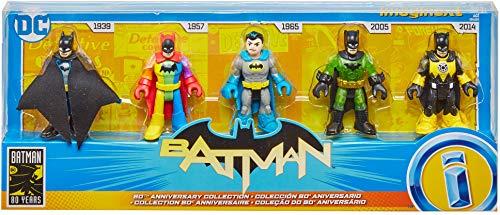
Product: Fisher-Price Imaginext DC Super Friends Batman 80th Anniversary Collection
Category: Toys & Games | Toy Figures & Playsets
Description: Special ​80th anniversary edition figure pack celebrating Batman through the years.
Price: $24.99
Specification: ProductDimensions:6x1.1x14inches|ItemWeight:8.8ounces|ShippingWeight:8.8ounces|ASIN:B07SMLRPY6|Itemmodelnumber:GLD99|Manufacturerrecommendedage:36months-6years